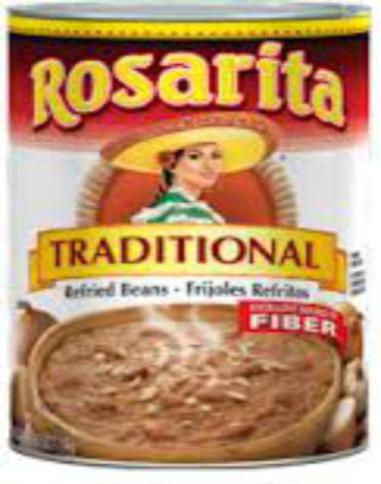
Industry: Food